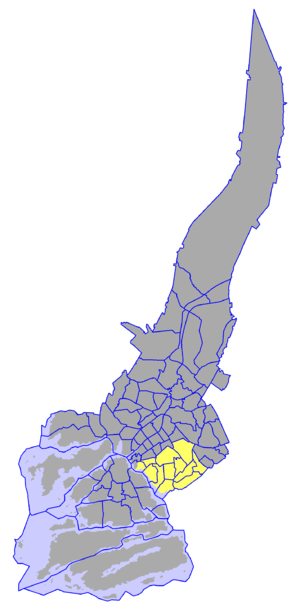
Uittamo-Skanssi est un district de Turku en Finlande.